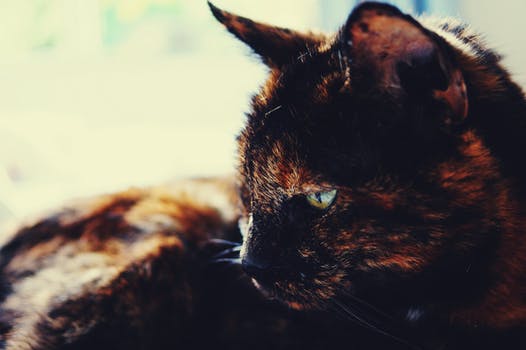
Label: No Watermark